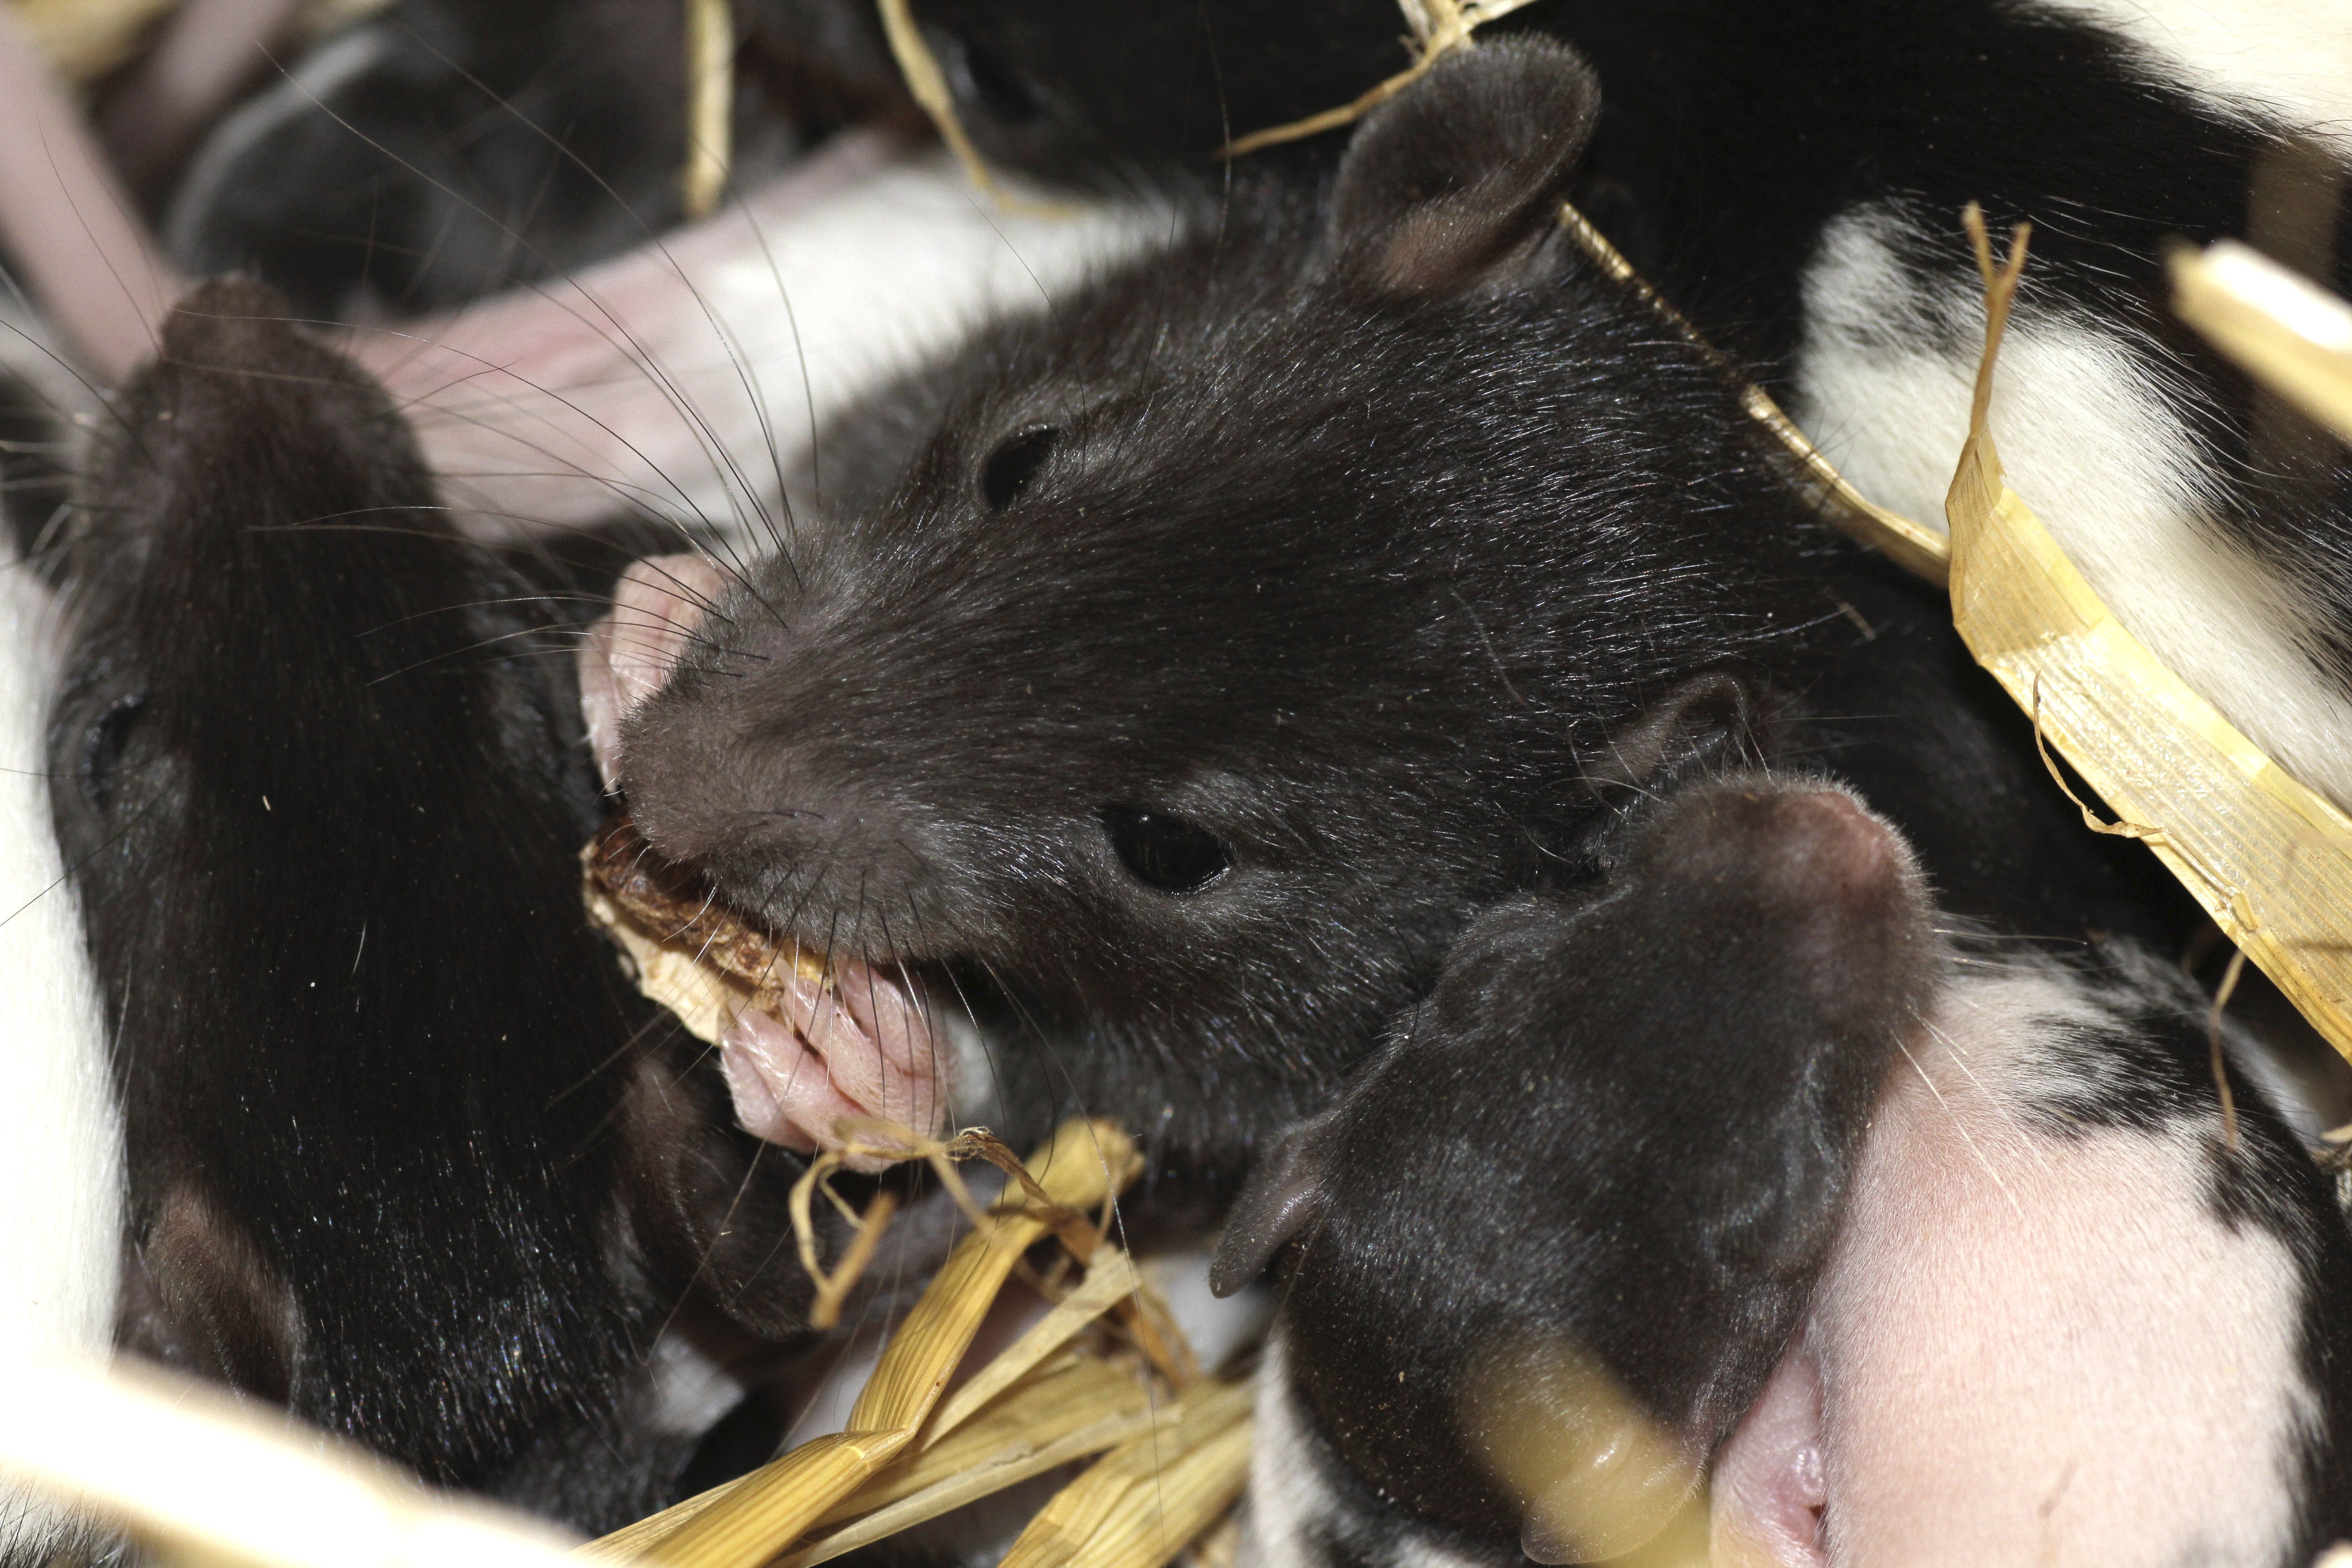
hair, animal, mammal, rodent, fauna, rat, family, whiskers, ears, head, vertebrate, marsupial, color rat, muridae